Effects of Hurricane Dean in the Greater Antilles

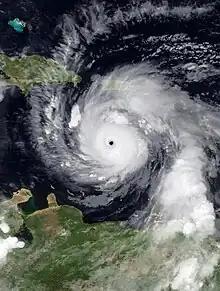
Dean south of Puerto Rico on August 18

The effects of Hurricane Dean in the Greater Antilles were spread over six countries and included 20 deaths. Hurricane Dean formed in the Atlantic Ocean west of Cape Verde on August 14 as part of the 2007 Atlantic hurricane season. The Cape Verde-type hurricane tracked steadily westward into the Caribbean, where it rapidly intensified. Its outer bands swept over the Greater Antilles; the storm surge was felt from the eastern side of Puerto Rico to the western tip of Cuba. It brushed the island of Jamaica as a Category 4 hurricane on the Saffir-Simpson Hurricane Scale before striking Mexico's Yucatán Peninsula at Category 5 strength.